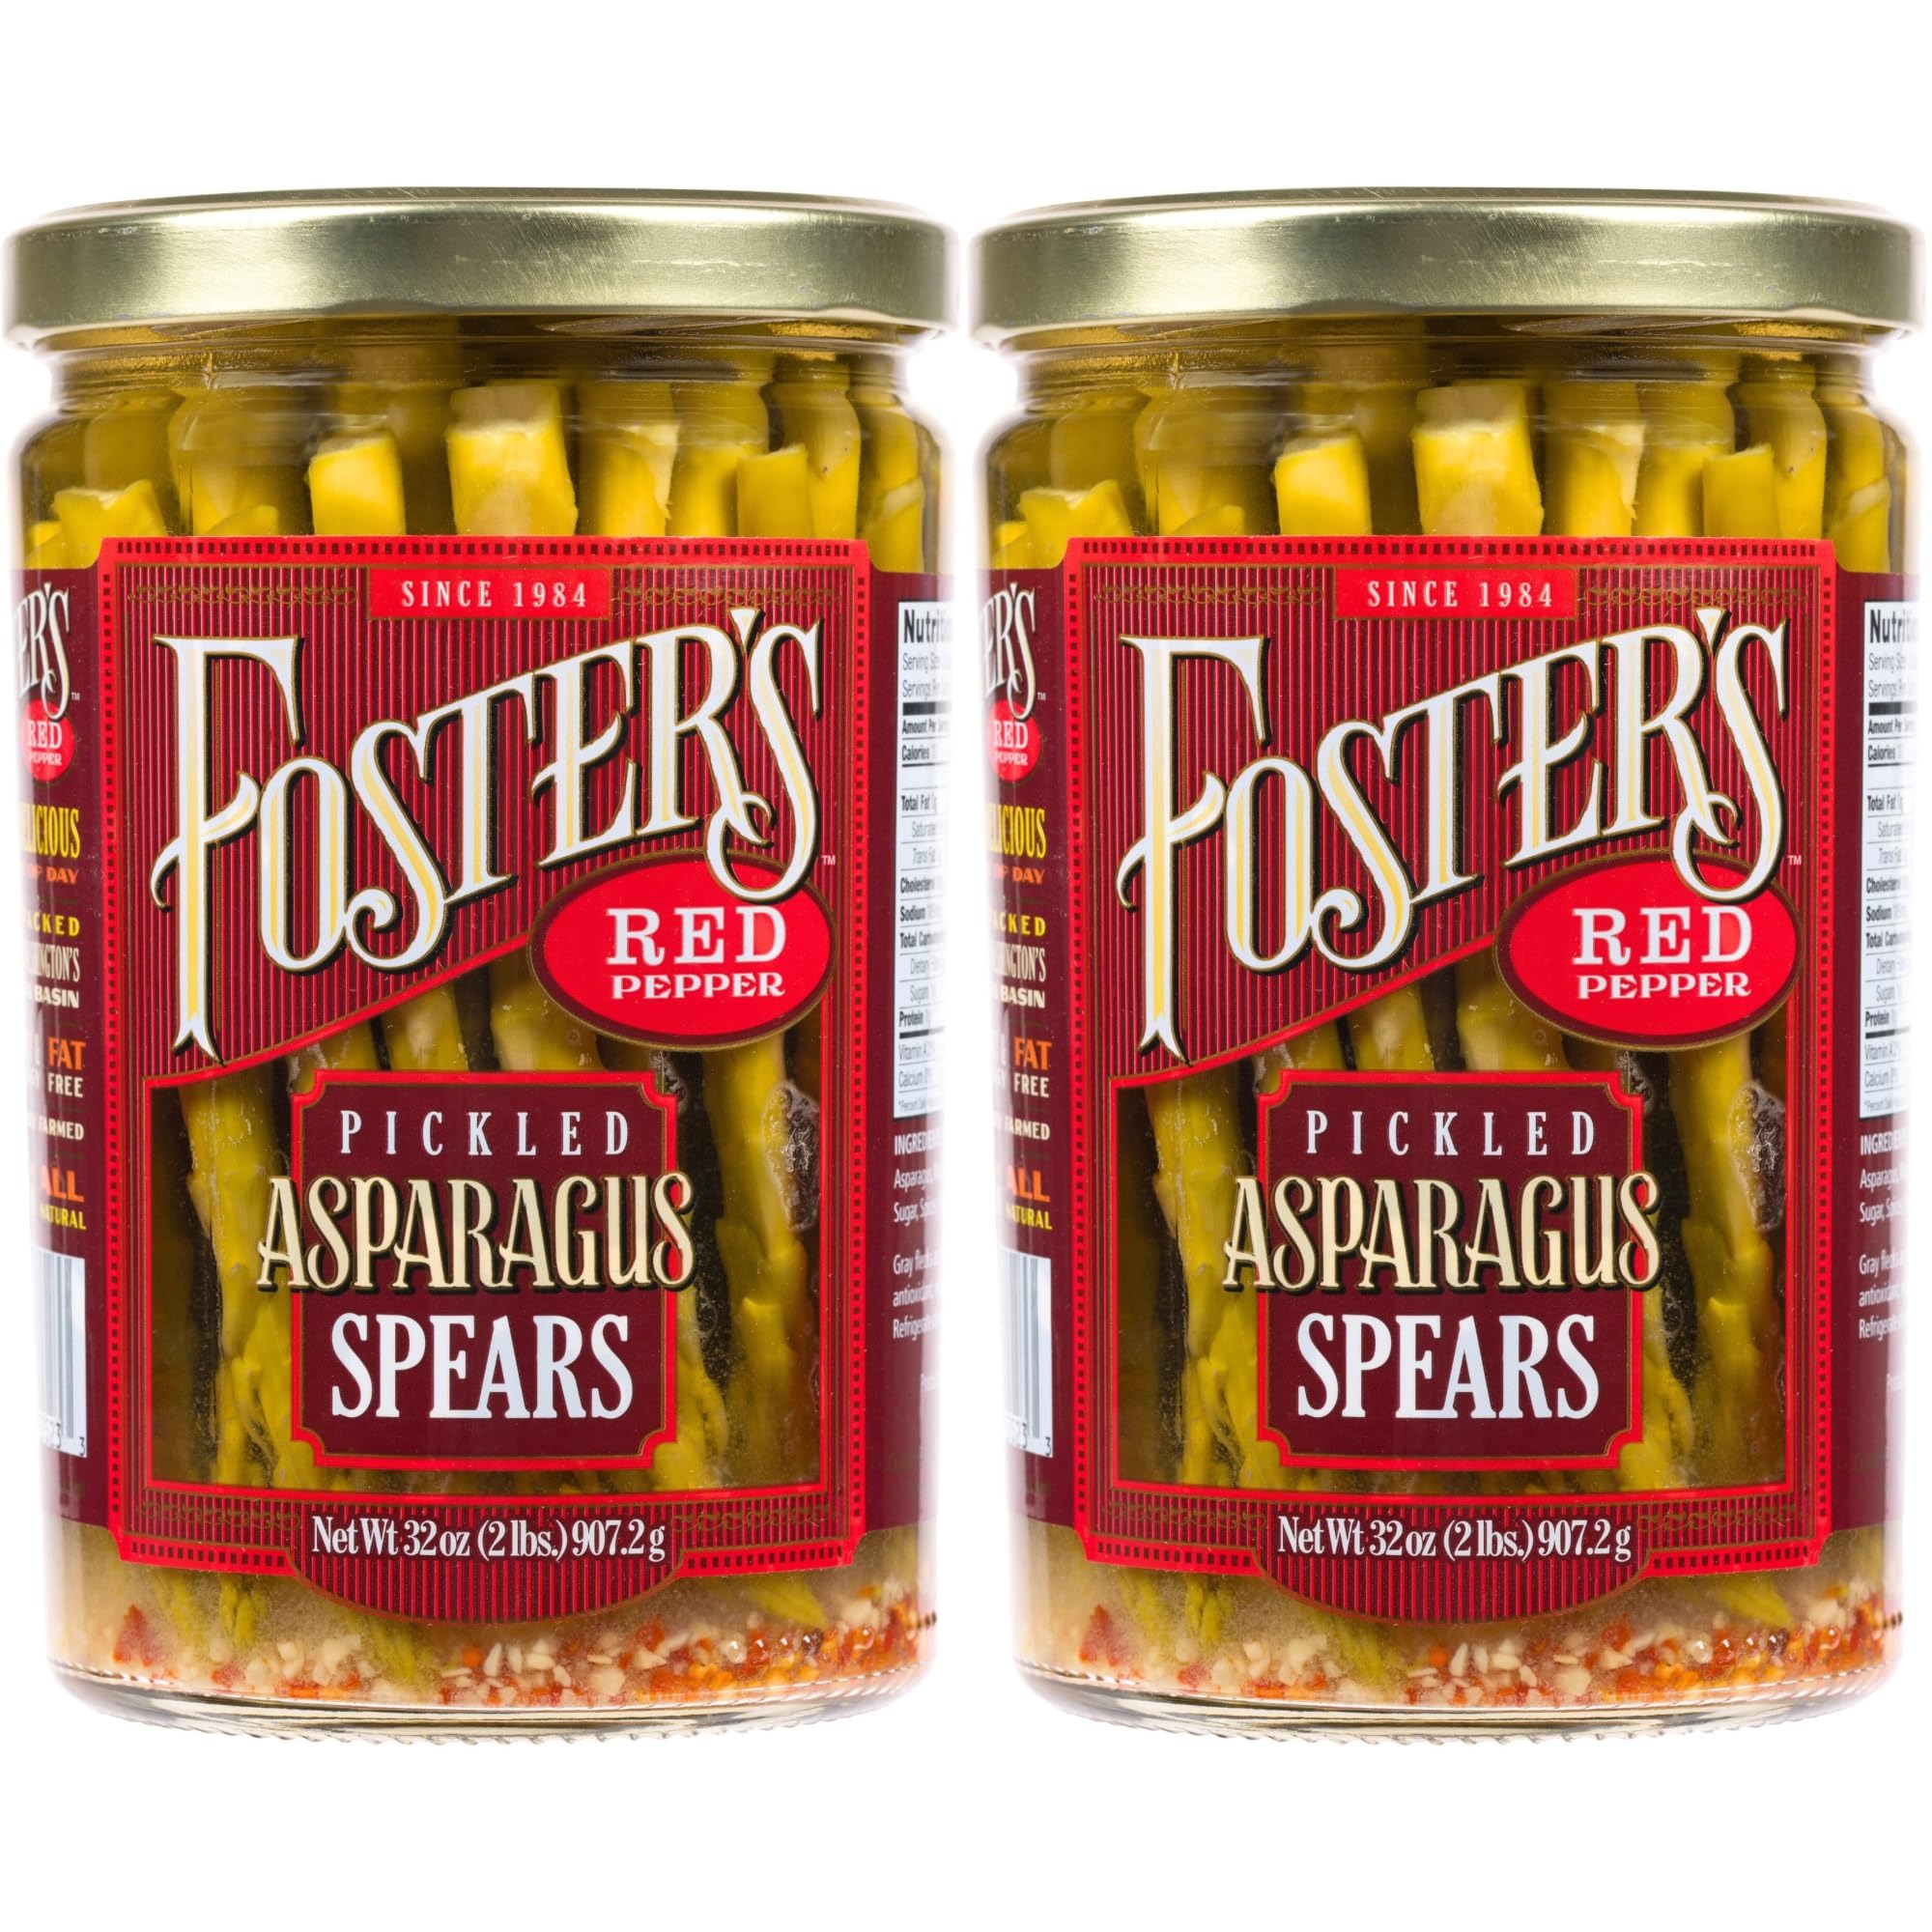
Item Name: Foster's Pickled Asparagus Spears in a Jar, Red Pepper, 32oz, 2 Pack, Traditional Pickled Vegetables Recipe over 40 years, Gluten Free, Fat Free, Preservative Free Low Calorie Snack Farm Pickles
Bullet Point 1: Traditional pickled asparagus recipe: preserved for over 40 years; this asparagus recipe will surely delight original flavor pickle eaters with a red pepper kick
Bullet Point 2: Guilt-free low calorie snack: curb your cravings with a nourishing pickled asparagus in a jar; perfect for appetizers minus the high calories
Bullet Point 3: Gluten-free asparagus pickled: Foster's red pepper pickled asparagus spears are free of any preservatives and gluten
Bullet Point 4: Vegan and vegetarian-friendly: down to the last ingredient, Fosters red pepper pickled asparagus is plant-based and stays true to what you see on the label
Bullet Point 5: Make it a party favorite: garnish pickled asparagus for bloody mary and it will be perfect for your parties, holidays and intimate gatherings
Product Description: <p>Foster’s pickled vegetables are guaranteed to be a treat to tastebuds around the world! Fosters Pickled Vegetables give you the opportunity to enjoy asparagus, green beans, brussel sprouts, carrots and okra for the whole year rather than just a few short months during harvest. Also, it requires no refrigeration until opened and then it will keep at least 6 more months in your refrigerator.</p><p>These pickled asparagus come in Red Pepper flavor to satisfy your cravings. Try this delicious snack that is both gluten-free and vegan and vegetarian-friendly.</p><p>Foster's has been perfecting its pickled vegetables recipe for over 40 years using only the best, locally grown vegetables to deliver the highest quality pickled vegetables to your table.</p>
Value: 64.0
Unit: Fl Oz

Price: 40.95